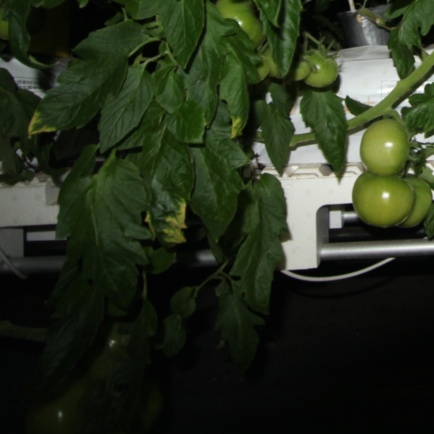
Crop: tomato